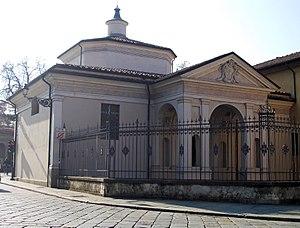
L'église Santa Maria degli Angeli, dite également dell'Addolorata, del Bambin Gesù ou delle Cappuccine Nuove, est une église de Parme, en Italie, qui se trouve strada Farini.